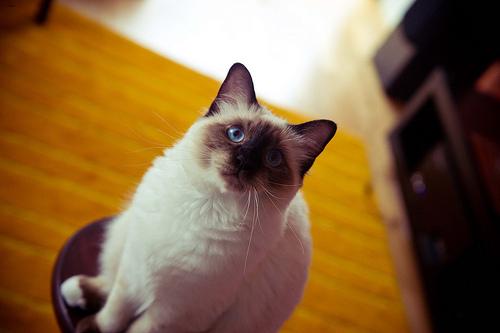
Breed: Birman